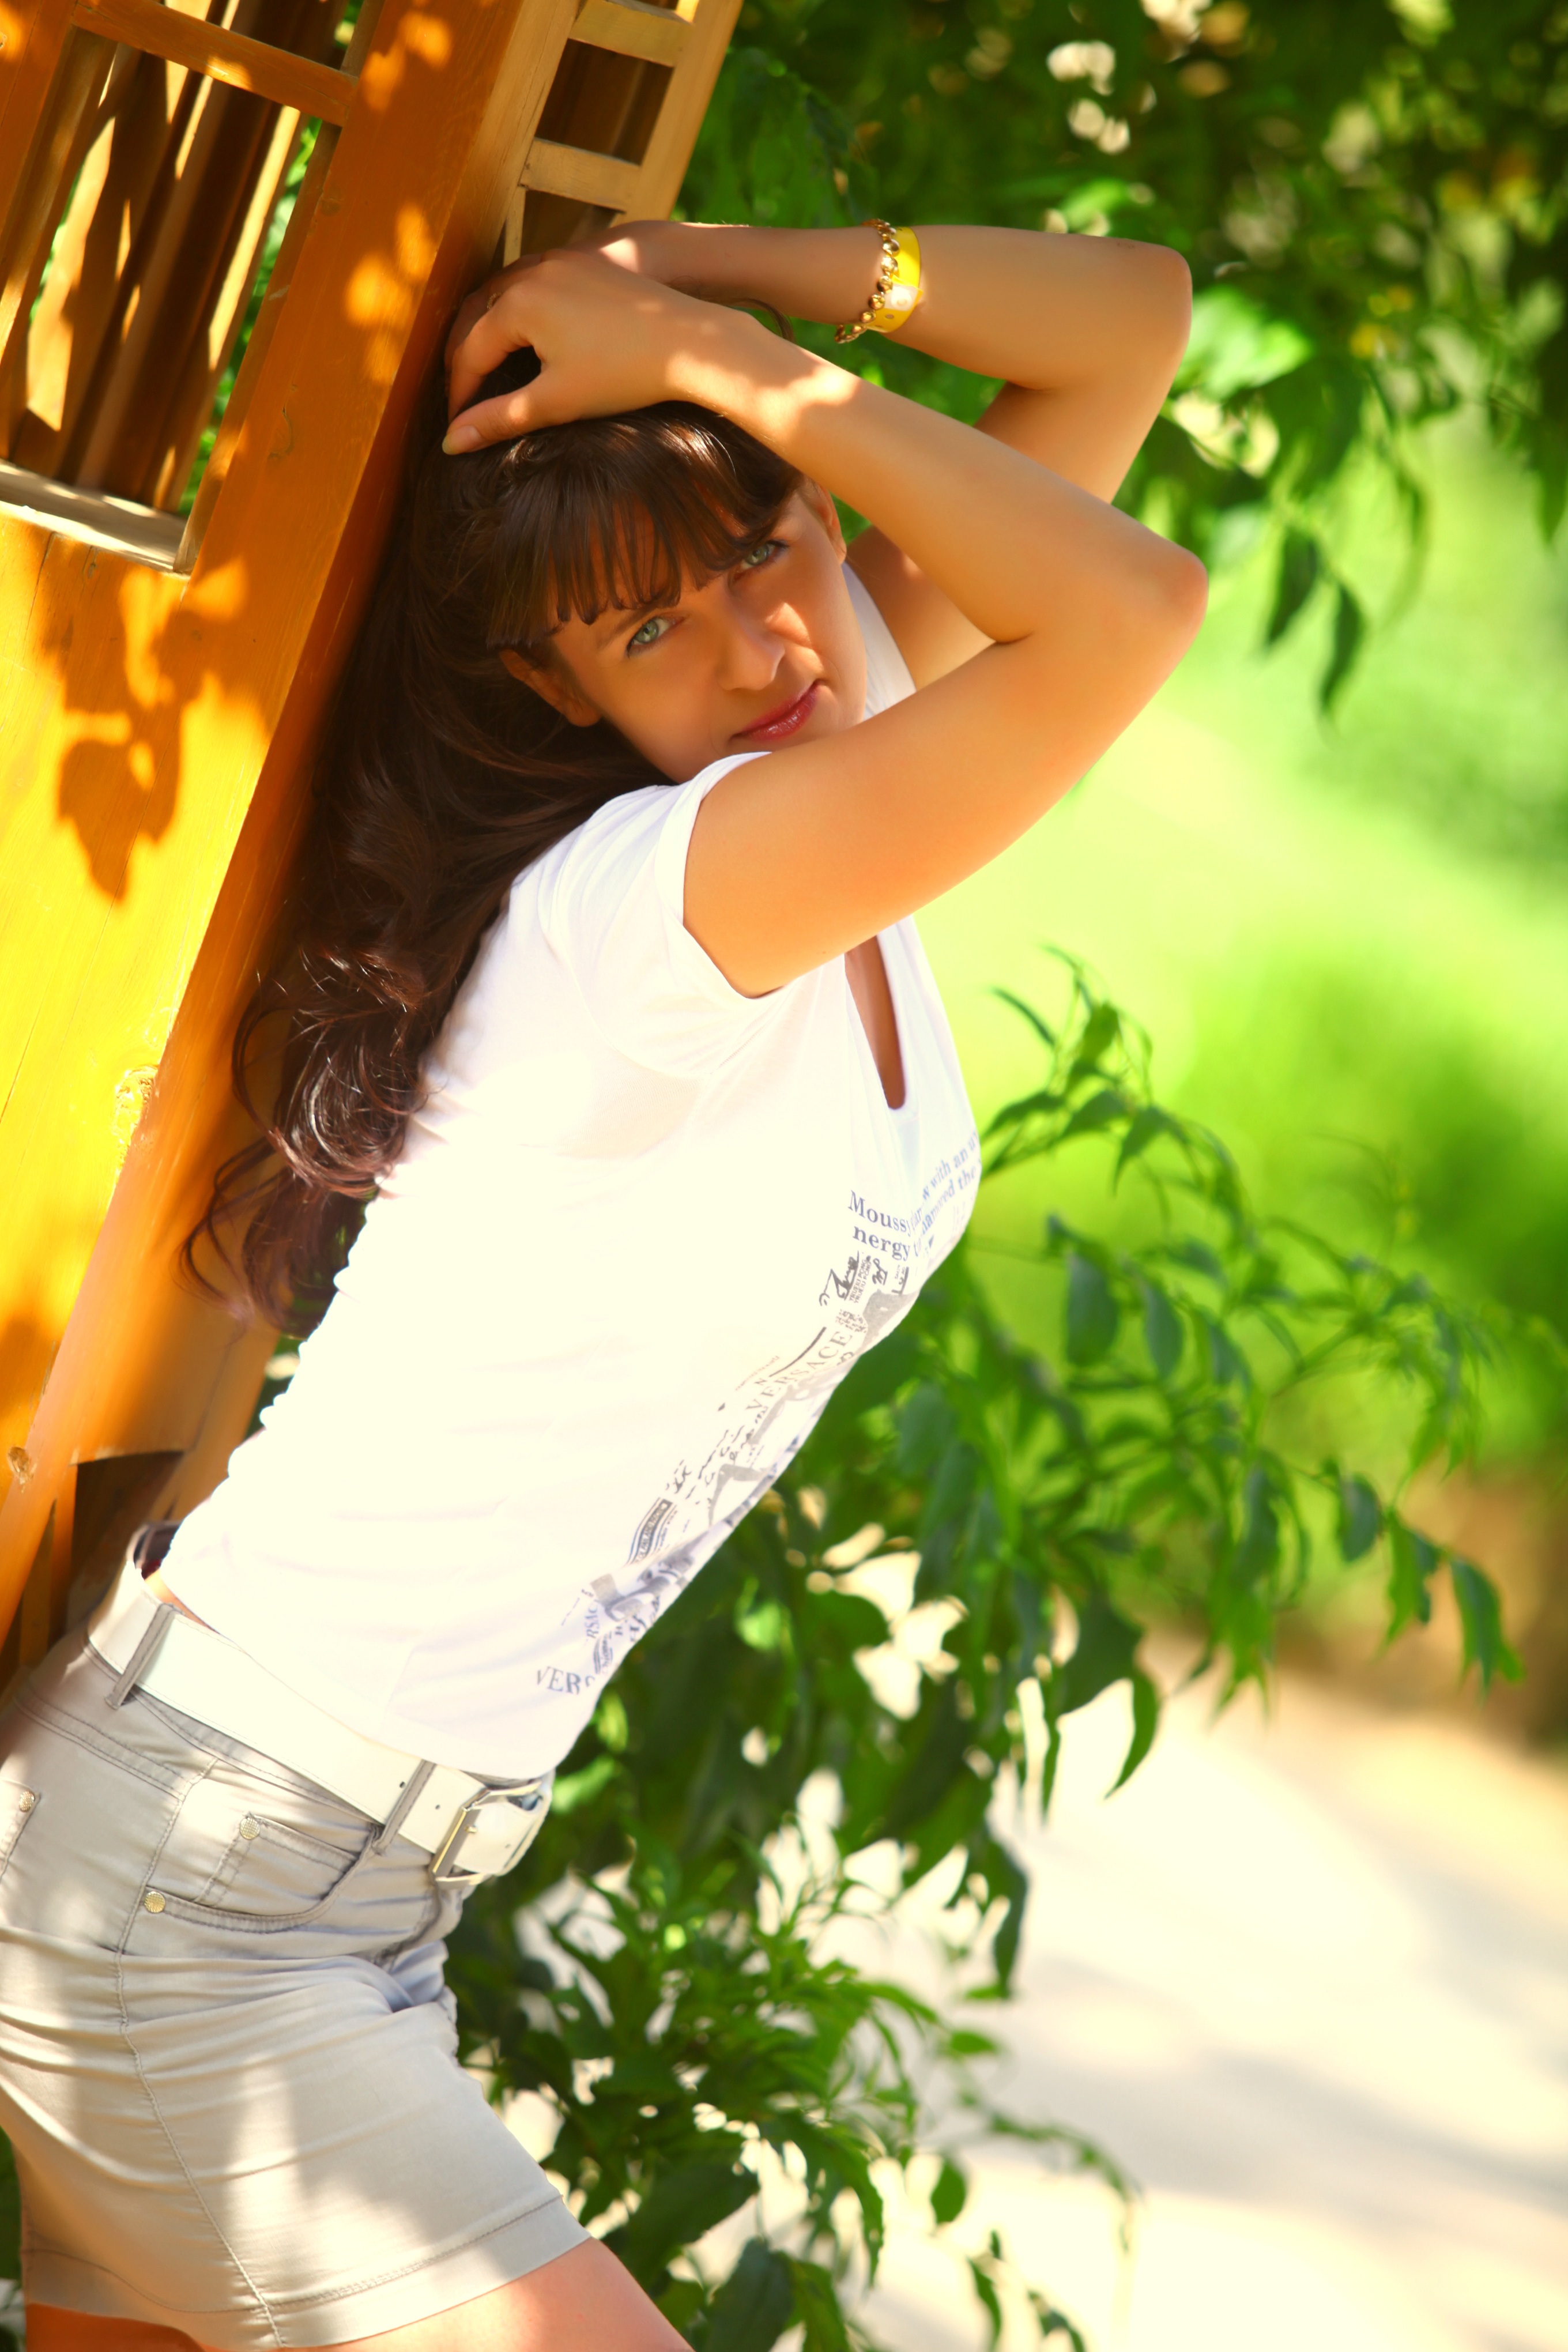
hand, person, people, girl, woman, photography, flower, view, photo, summer, vacation, female, sadness, model, spring, green, youth, color, romance, clothing, yellow, lady, long hair, posing, girls, dress, illustration, legs, photograph, beauty, joy, sexy, sorrow, photoshoot, elegance, breast, experiences, fatality, interaction, photo shoot, green eyes, thoughtfulness, sense, human action, light eyes